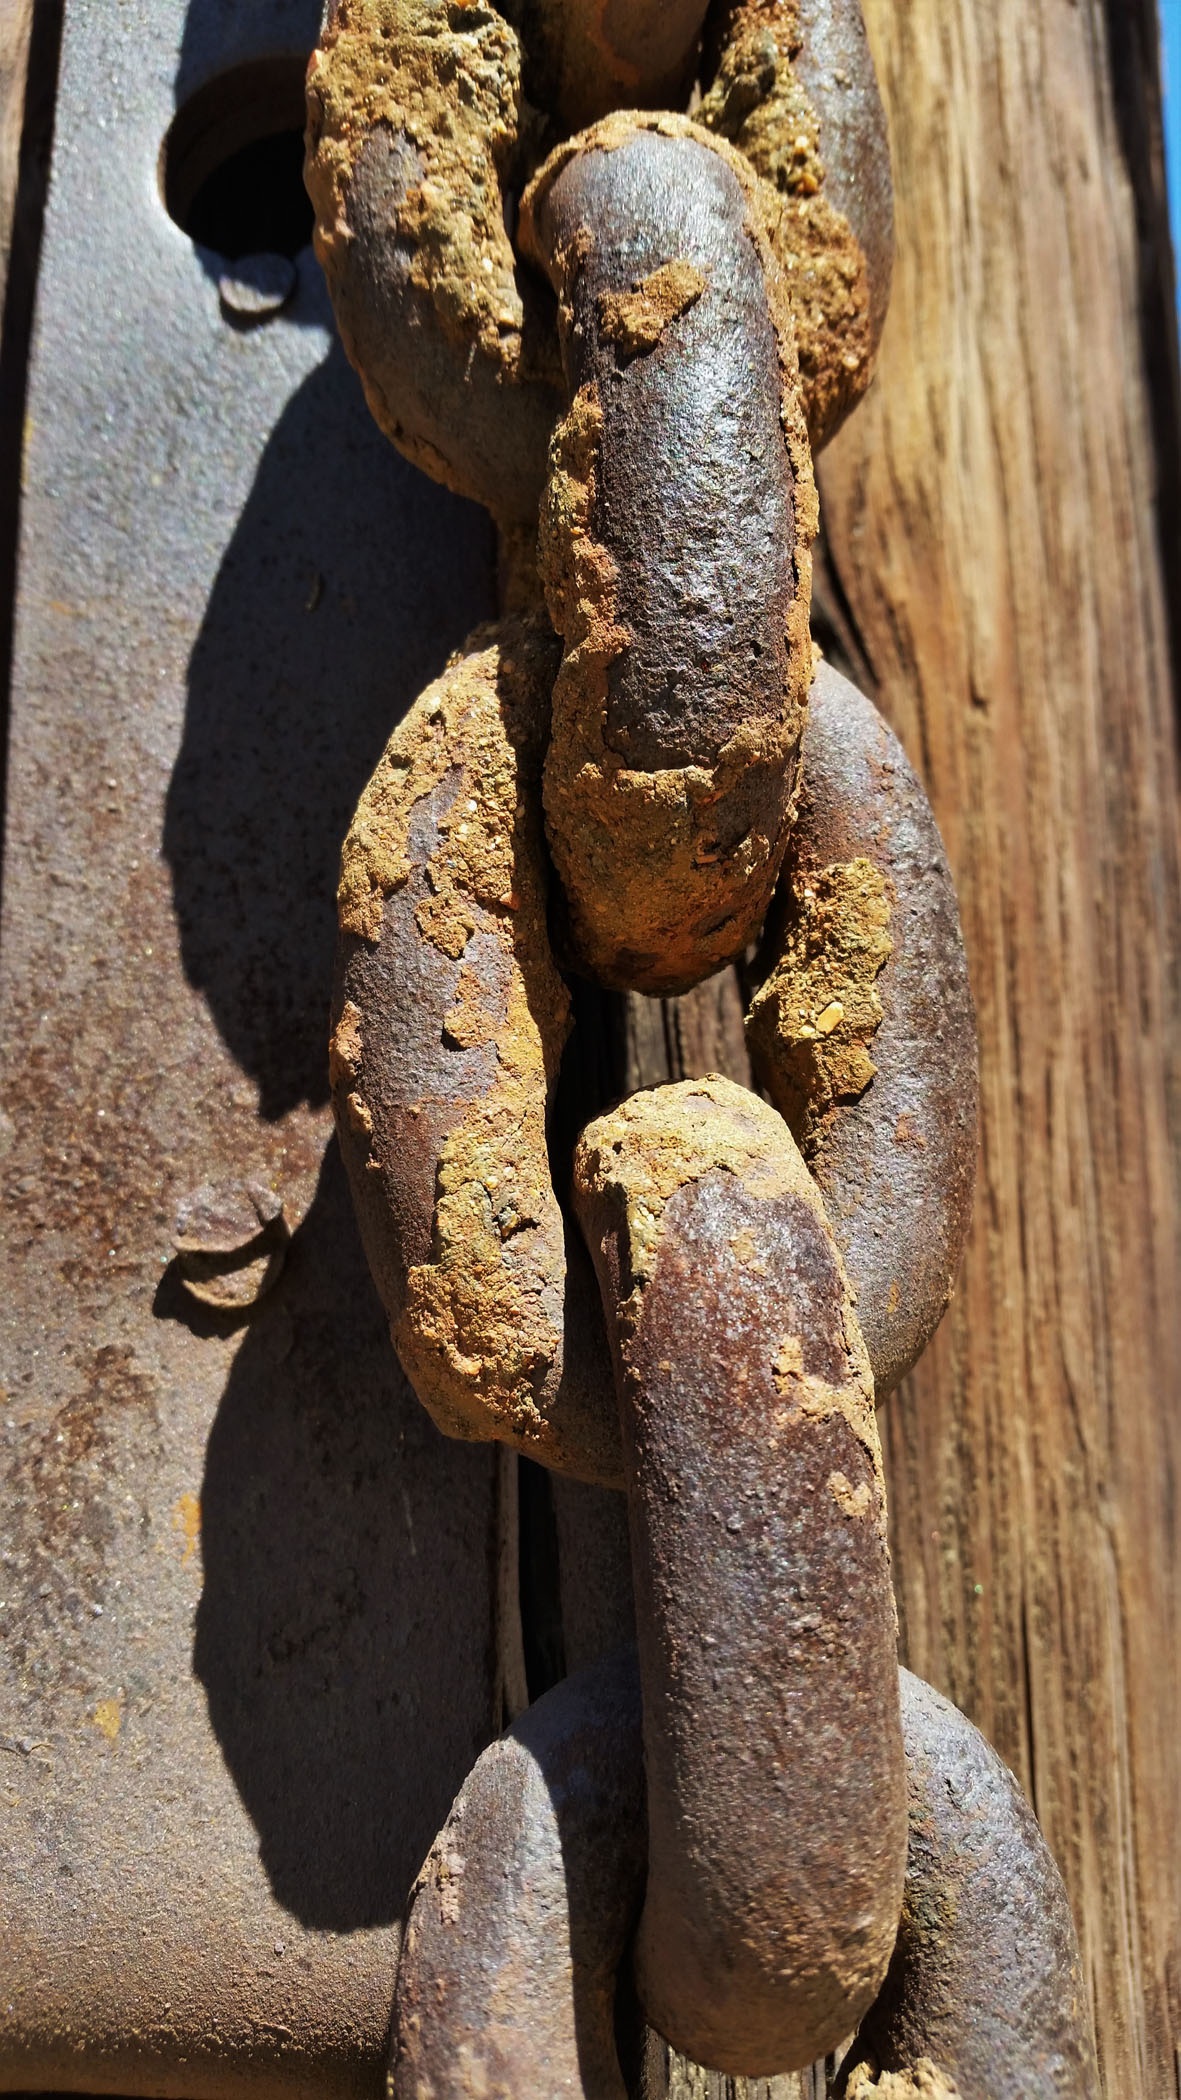
rock, wood, chain, old, monument, steel, statue, metal, brown, industrial, material, sculpture, art, temple, rusty, rusted, iron, carving, heavy, links, ancient history